Cottam power stations

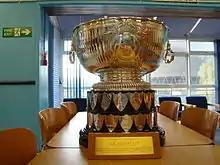
Hinton Cup

In January 2019, EDF Energy announced that the coal station was due to cease generation in September 2019 after more than 50 years of operation. The station closed as planned on 30 September 2019. Demolition of Cottam power station began in 2021, with Brown and Mason carrying out the works.